Brothers Grimm

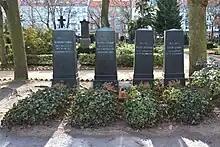
The graves of the Brothers Grimm in Schöneberg, Berlin (St. Matthäus Kirchhof Cemetery)

After the revolutions of 1848 in the German states the brothers were elected to the civil parliament. Jacob became a prominent member of the National Assembly at Mainz. But their political activities were short-lived, as their hope for a unified Germany dwindled and their disenchantment grew. In the late 1840s Jacob resigned his university position and published "The History of the German Language". Wilhelm continued at his university post until 1852. After retiring from teaching, the brothers devoted themselves to the "German Dictionary" for the rest of their lives. Wilhelm died of an infection in Berlin on 16 December 1859, and Jacob, deeply upset by his death, became increasingly reclusive. He continued working on the dictionary until his own death on 20 September 1863. Zipes writes of the Grimms' dictionary, and of their very large body of work: "Symbolically the last word was (fruit)."